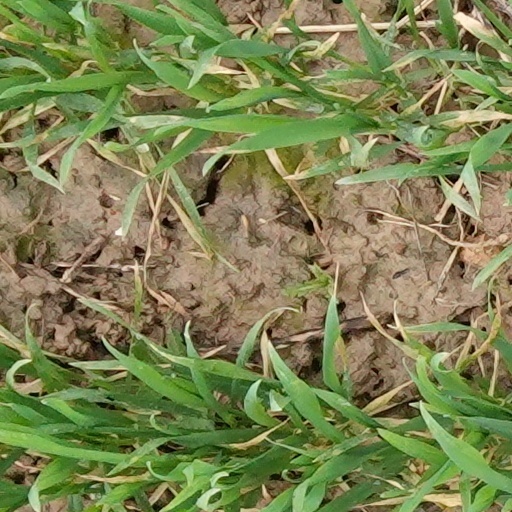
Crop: wheat